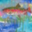
Label: trout